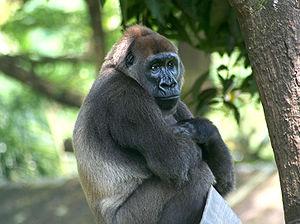
Le parc national de Takamanda est une zone protégée au Cameroun, mise en place en 2008 pour contribuer à protéger une espèce menacée, le gorille de Cross River. Il longe le Parc national de Cross River nigérian dans une région boisée au relief contrasté. Issue d'une réserve britannique, l’aire vise désormais à limiter l'impact des activités humaines sur l’écosystème, mais des problèmes des gestion limite son efficacité. Elle abrite cependant une riche biodiversité, dont des espèces menacées.